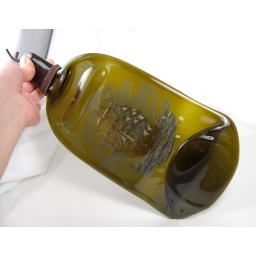
ship in a bottle